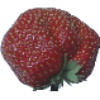
Label: Strawberry Wedge 1